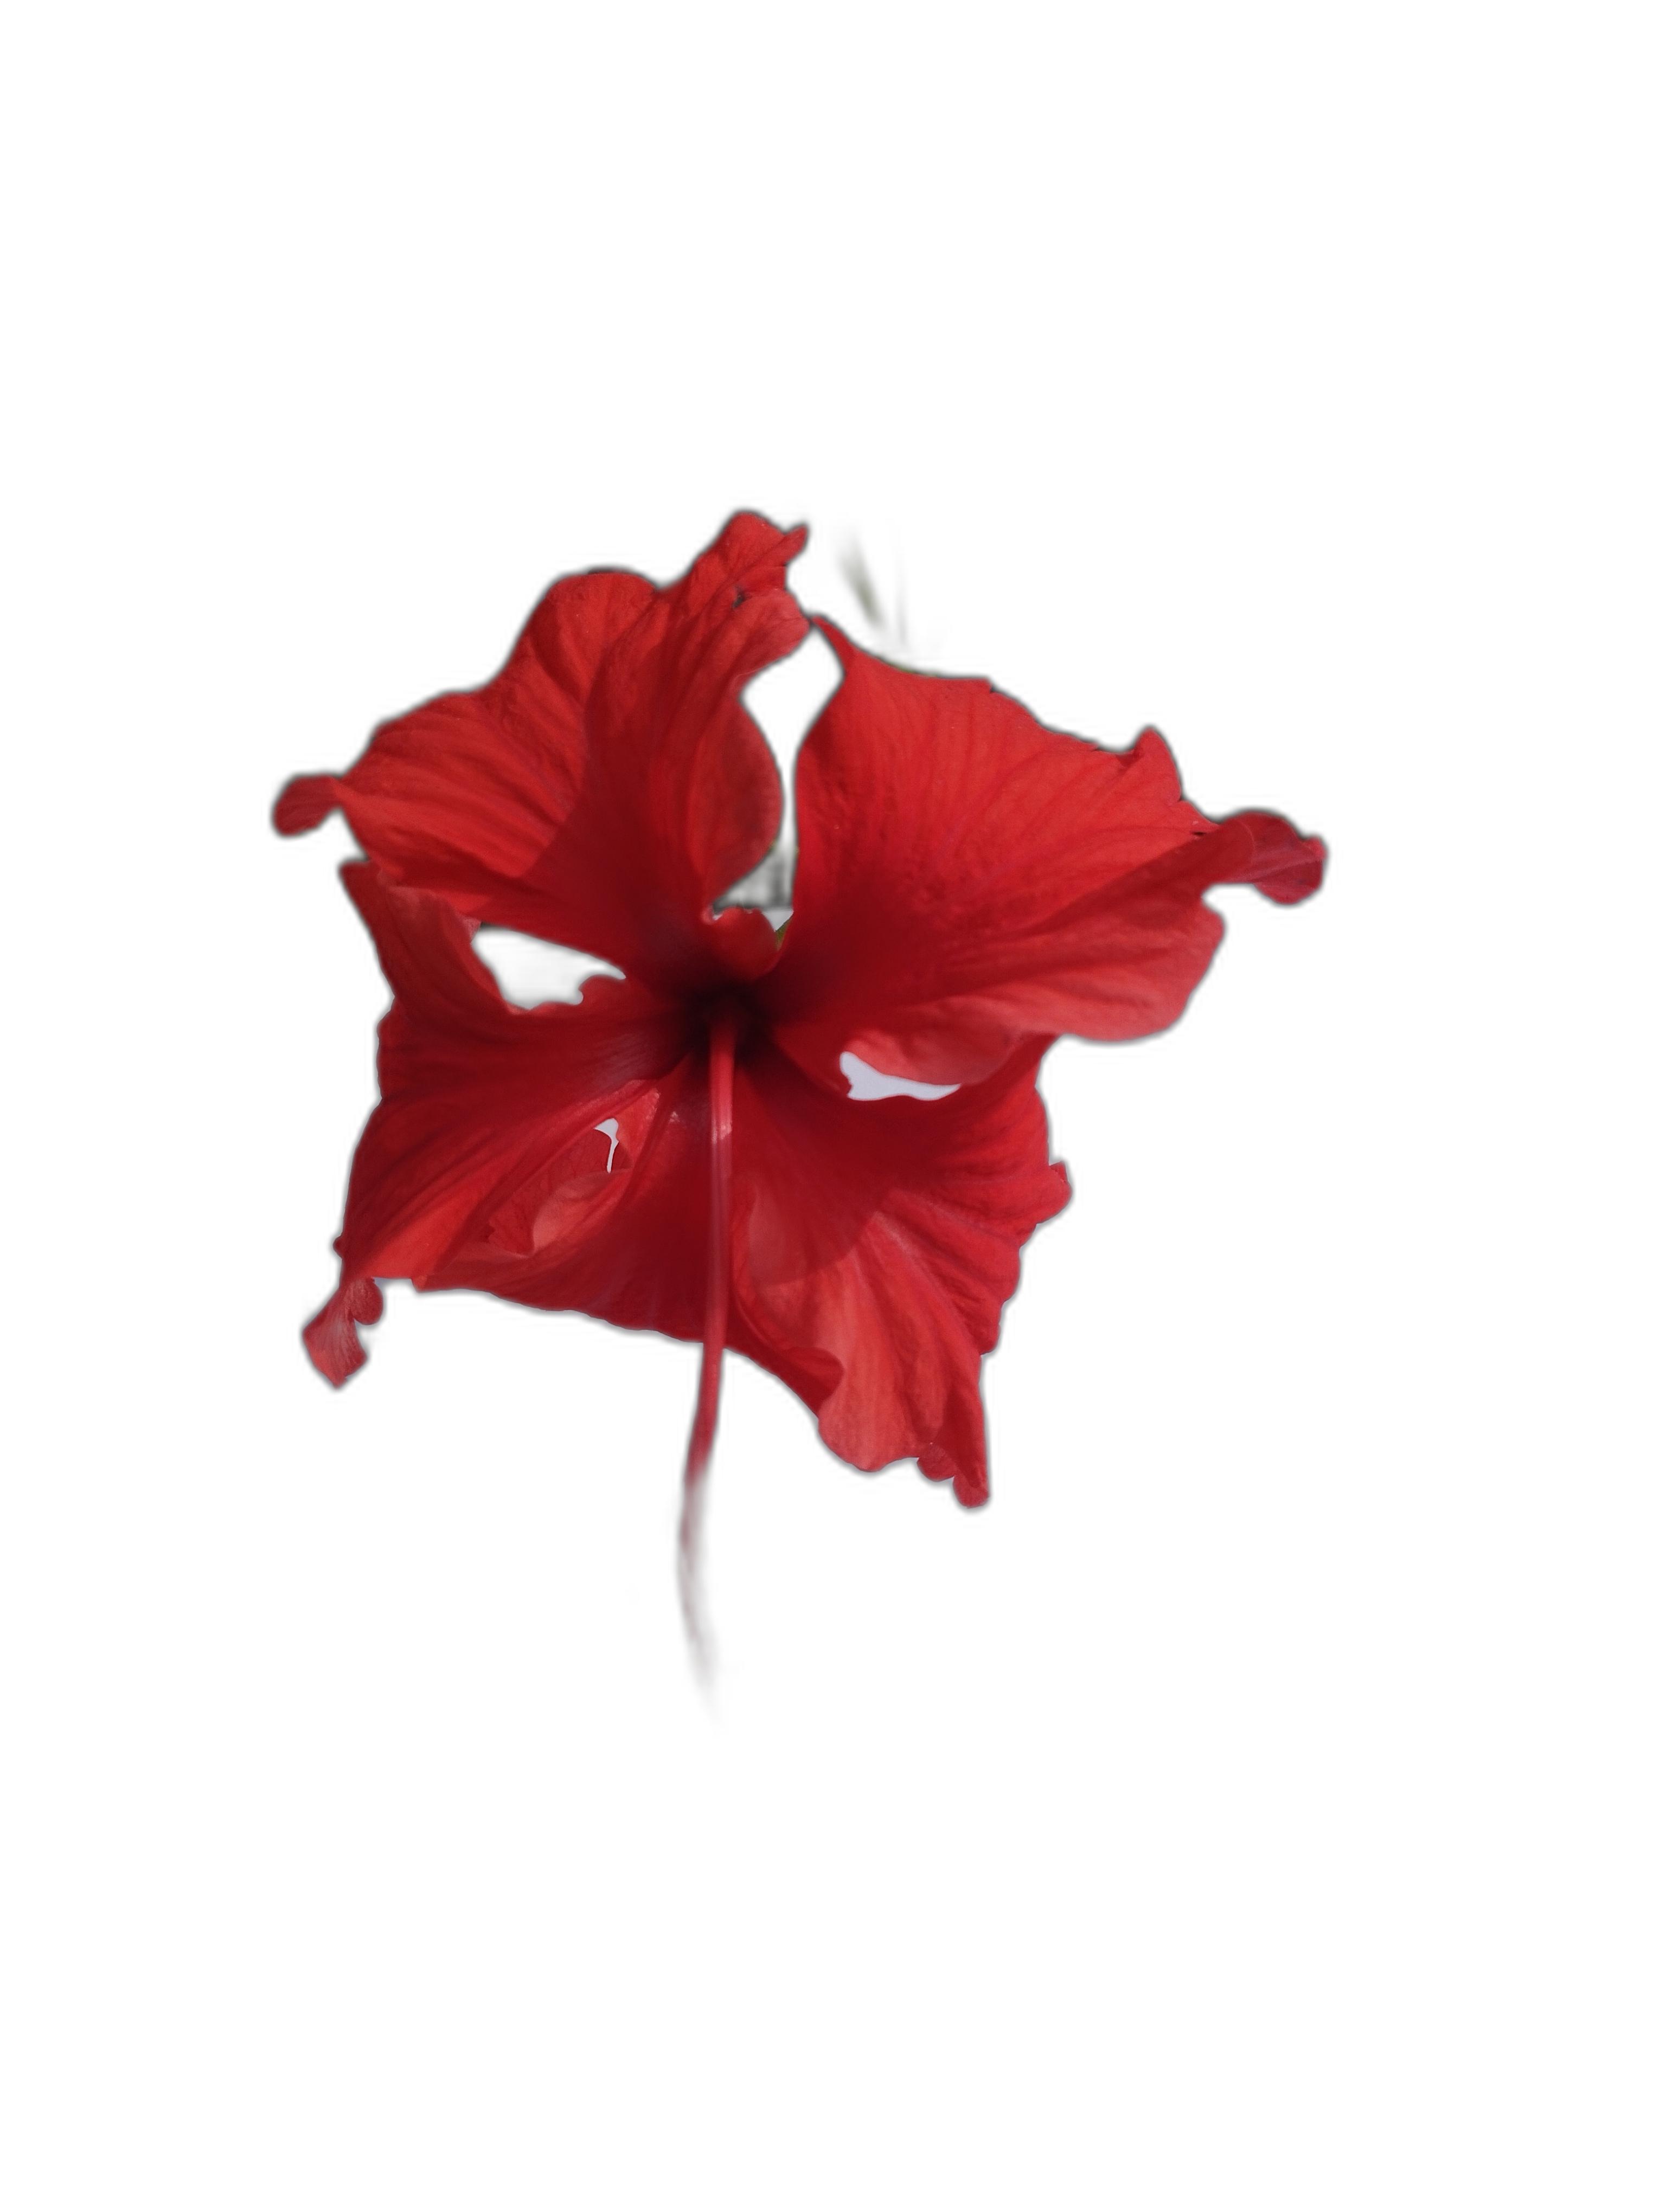
Label: Hibiscus